Assam

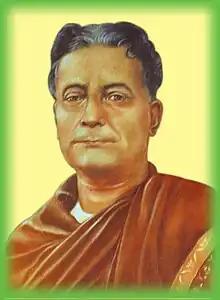
Lakshminath Bezbaroa, one of the foremost figures of Assamese literature

There were many other symbolic elements and designs, but are now only found in literature, art, sculpture, architecture, etc. or in use today for only religious purposes. The typical designs of "Assamese-lion", "dragon" (ngi-ngao-kham), and "flying-lion" (Naam-singho) are used for symbolising various purposes and occasions. The archaeological sites such as the Madan Kamdev (c. 9th–10th centuries CE) exhibits mass-scale use of lions, dragon-lions and many other figures of demons to show case power and prosperity.